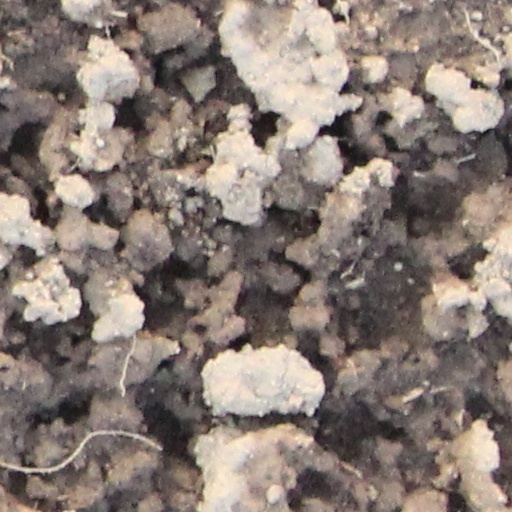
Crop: wheat